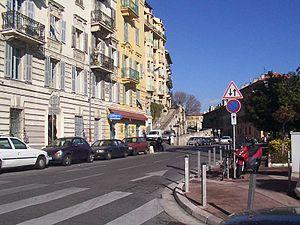
Le quartier du port de Nice est un des quartiers de la ville.